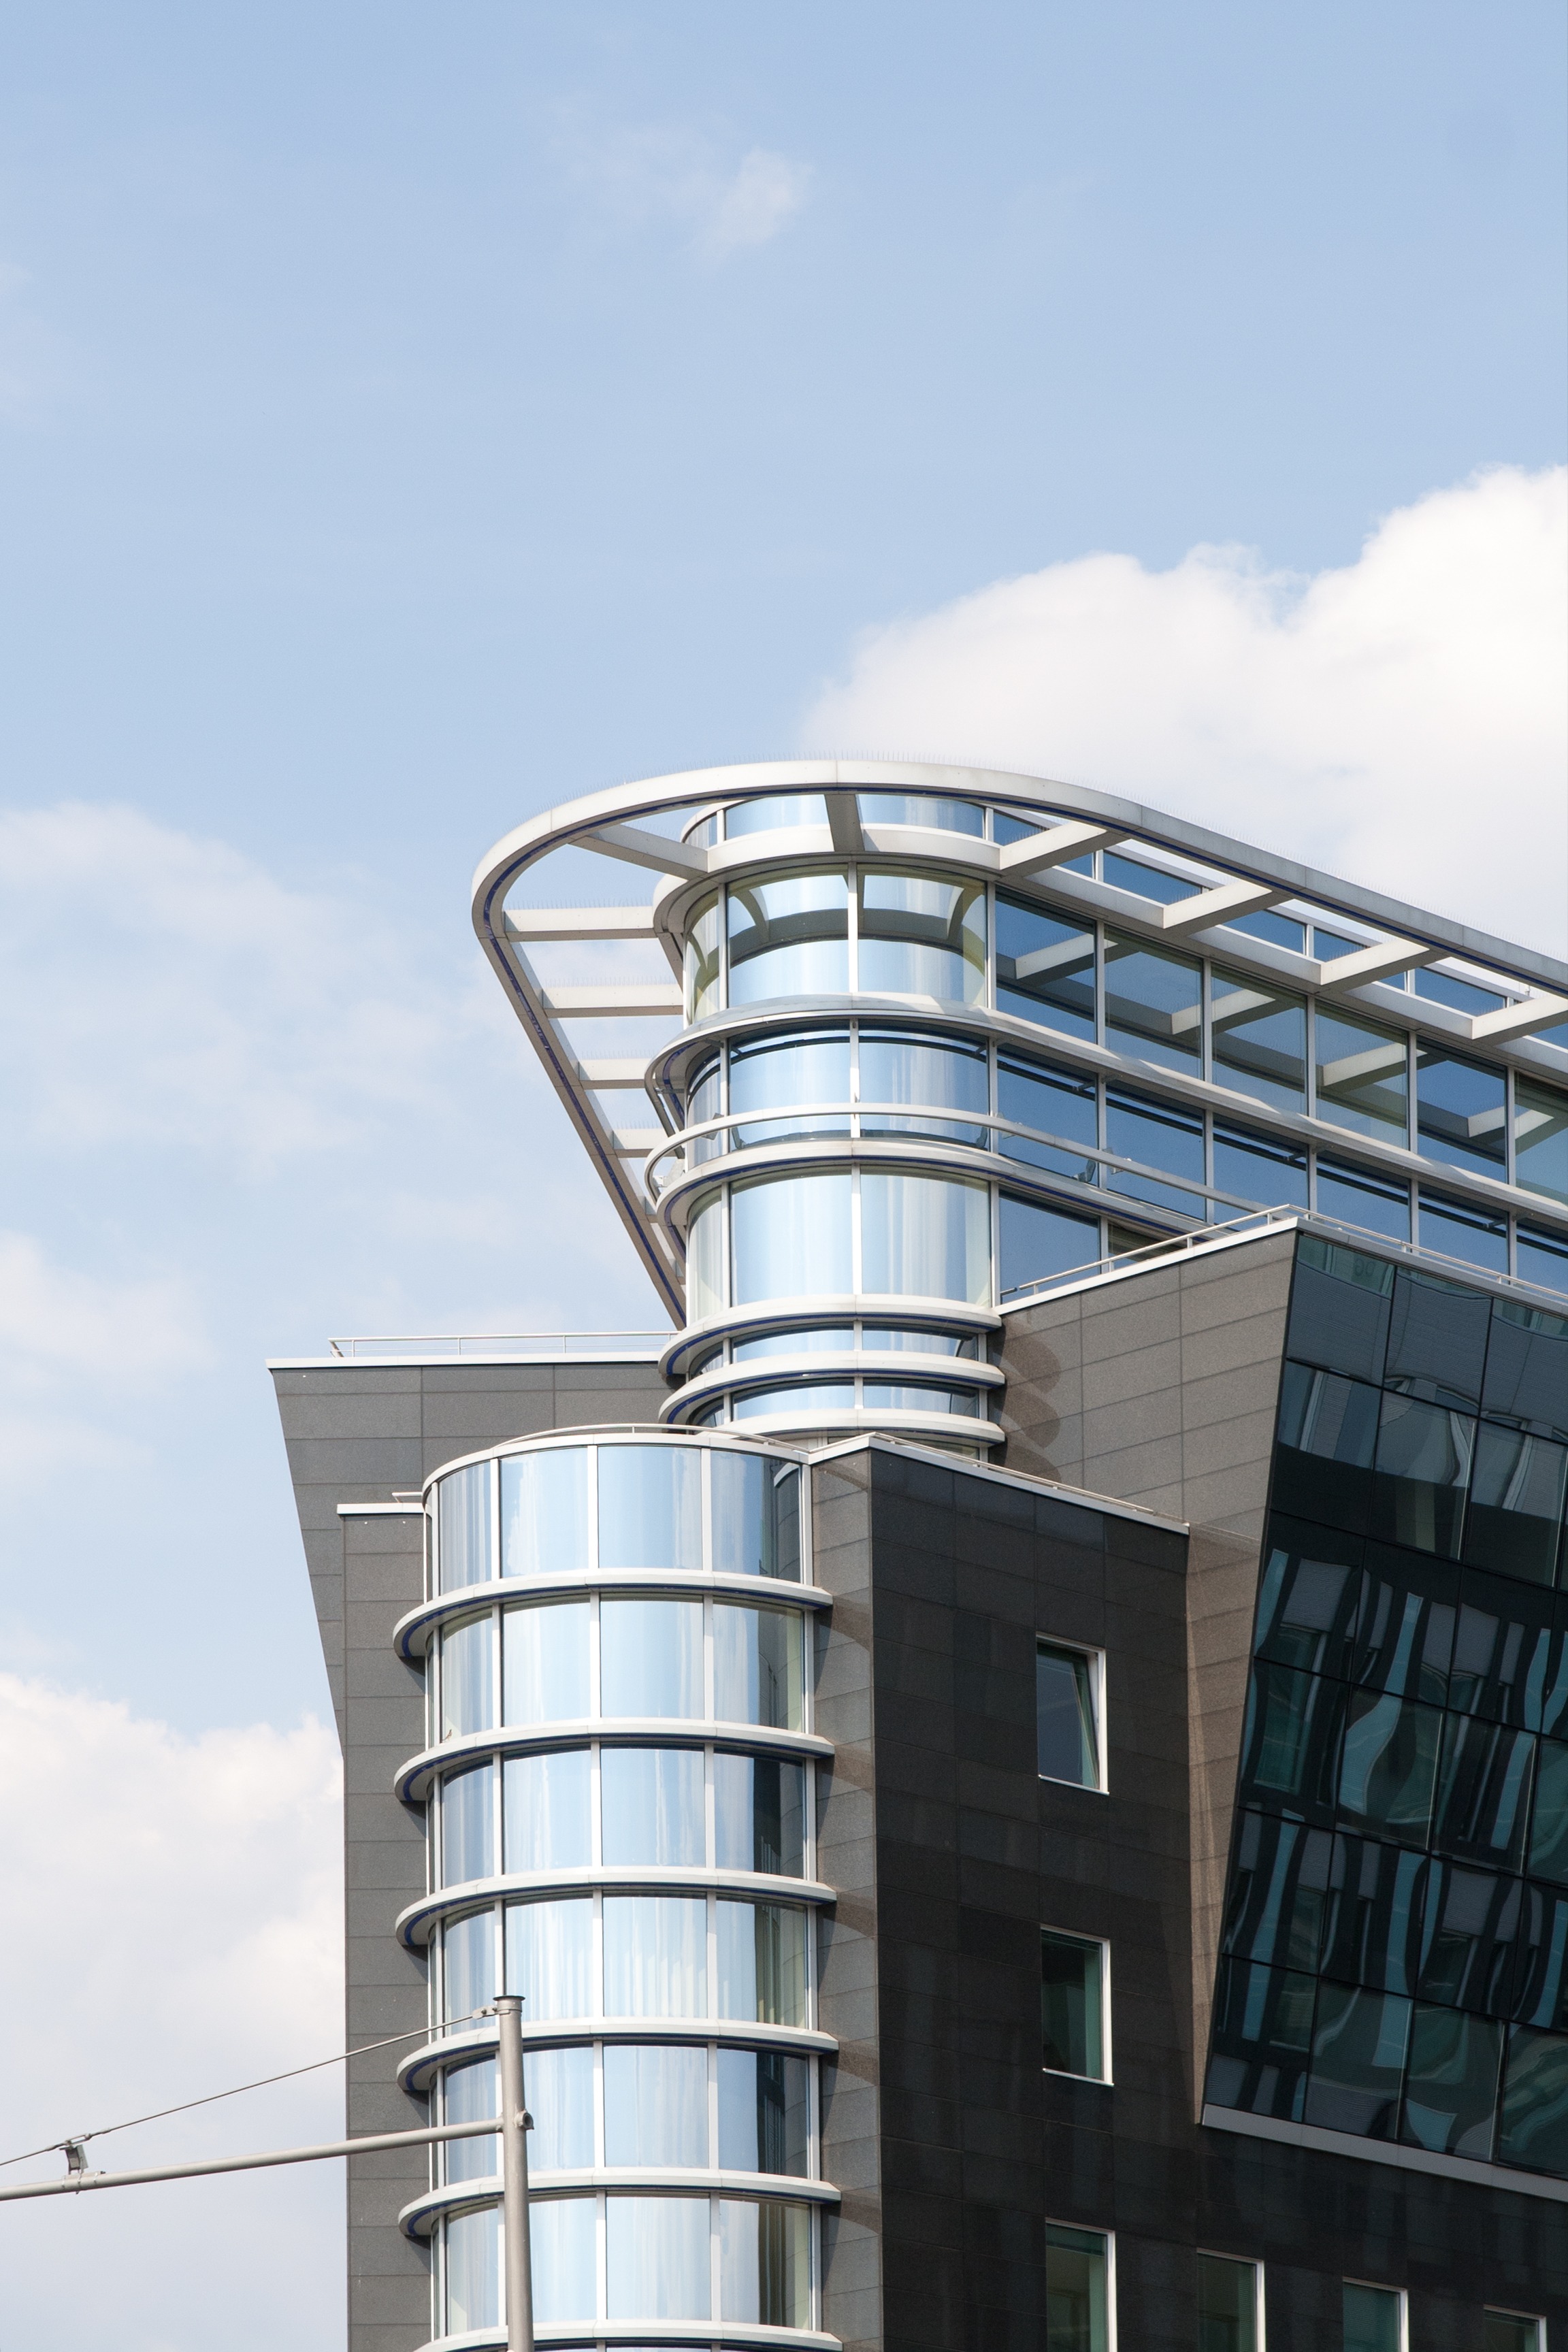
architecture, structure, building, skyscraper, tower, landmark, facade, professional, stadium, tower block, berlin, headquarters, condominium, control tower, brutalist architecture